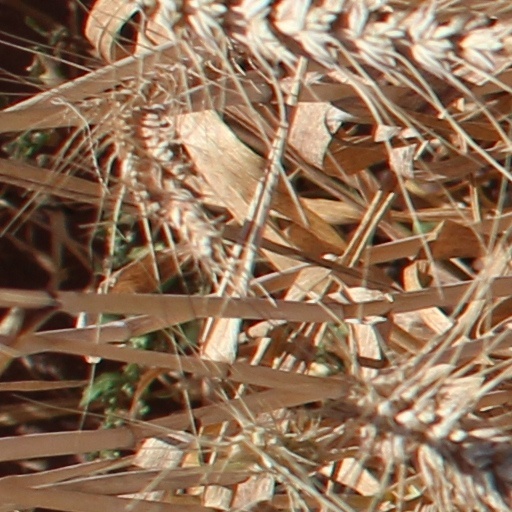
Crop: wheat